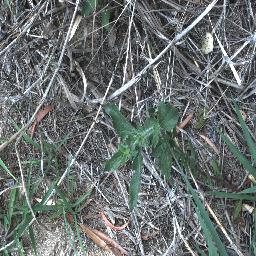
Label: siam_weed